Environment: real
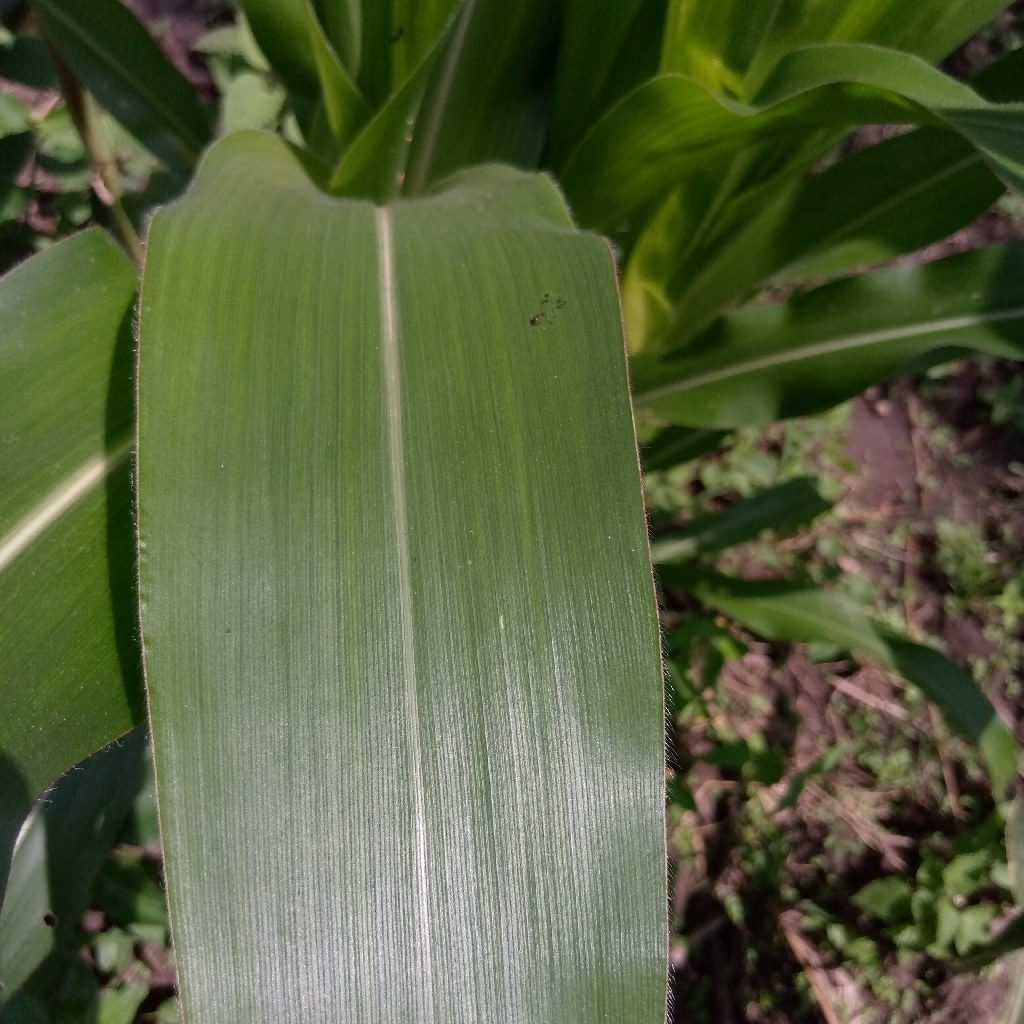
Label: healthy